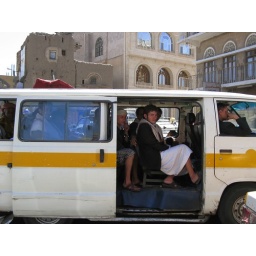
fish market in Sana'a 013